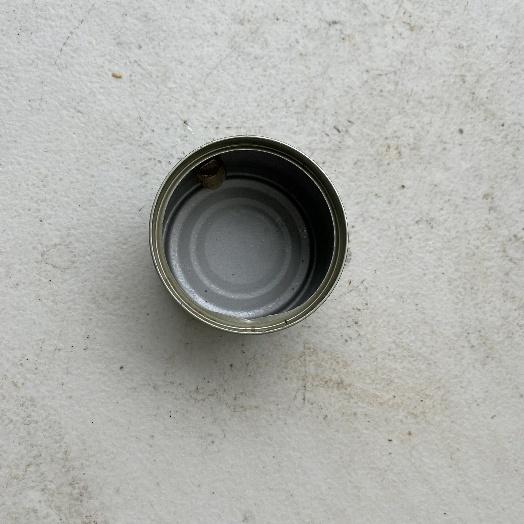
Label: Metal